Lambeau Field

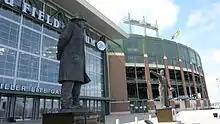
Statues of Vince Lombardi and Curly Lambeau outside the Miller Lite Gate at Lambeau Field

The Packers removed ground between Bob Harlan Plaza and Lombardi Avenue, which is now the basement of the atrium. The Pro Shop has been moved to the new ground level, and a set of escalators were installed on the western side, leading to the atrium and the entrance of the Miller Gate. The Packers Hall of Fame moved to the second floor of the atrium where Curly's Pub was originally located. Curly's moved to the main floor where the Pro Shop was previously held and was renamed 1919 Kitchen & Tap. This renovation project was referred to as "Phase II", with the first phase considered as the 7,500 seats that were installed previously. The new setup was made to be easier for fans as it was difficult for fans in the past.